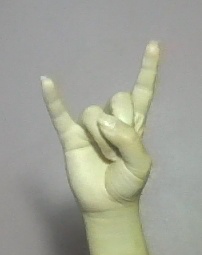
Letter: la